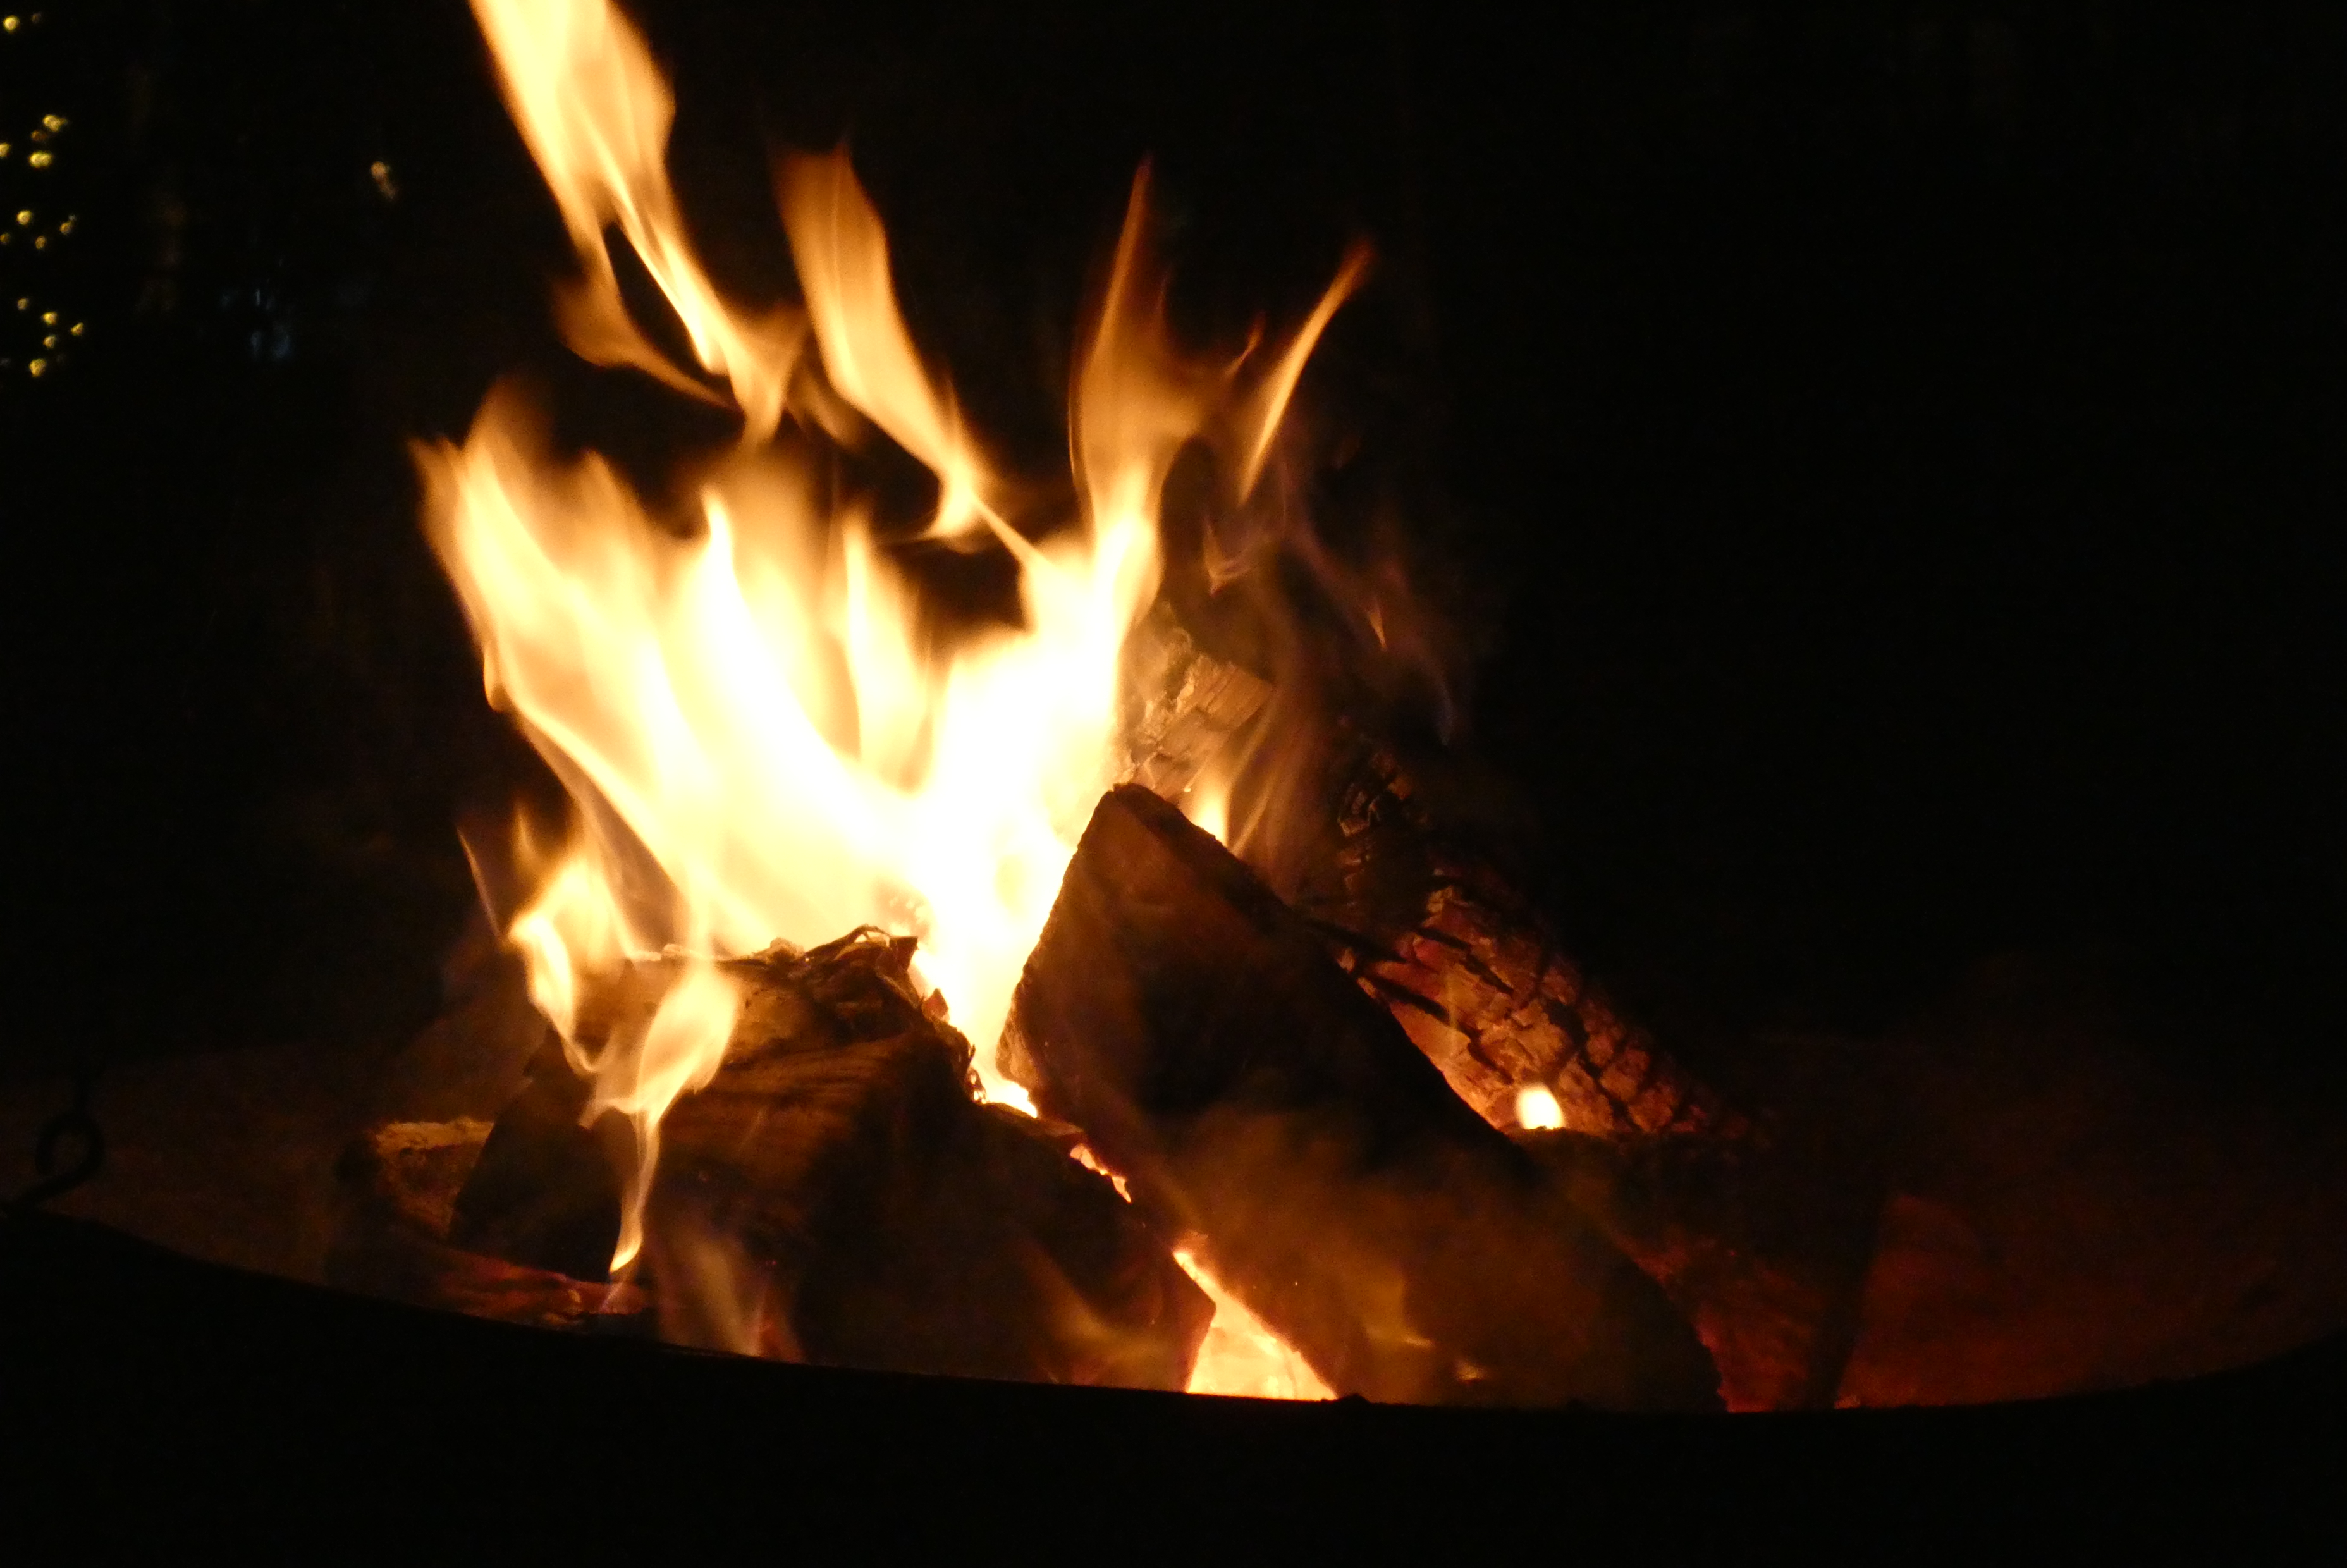
fire pit, wood, burning, heating, winter, atmosphere, fire, flame, heat, campfire, bonfire, event